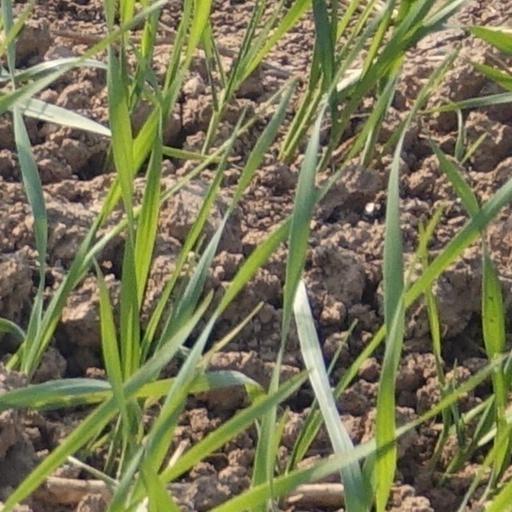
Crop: wheat